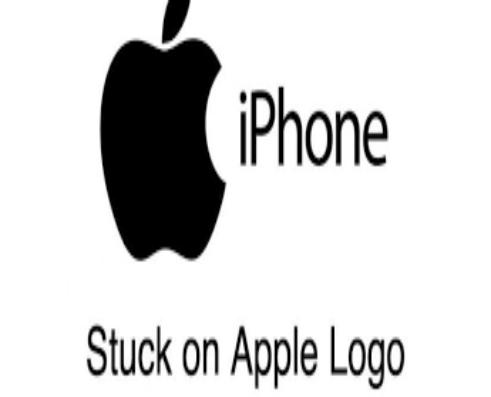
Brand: iPhone-1
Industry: Electronic